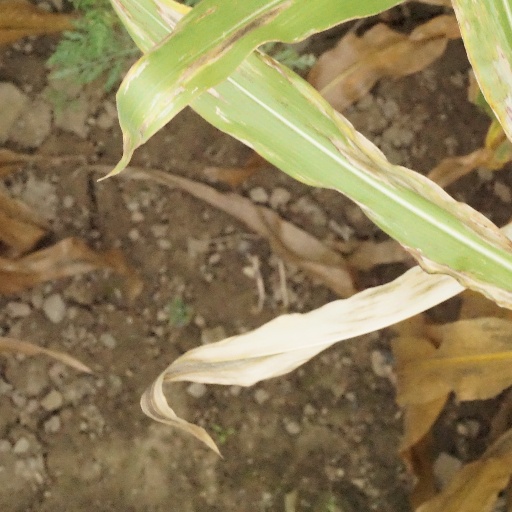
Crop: maize; corn